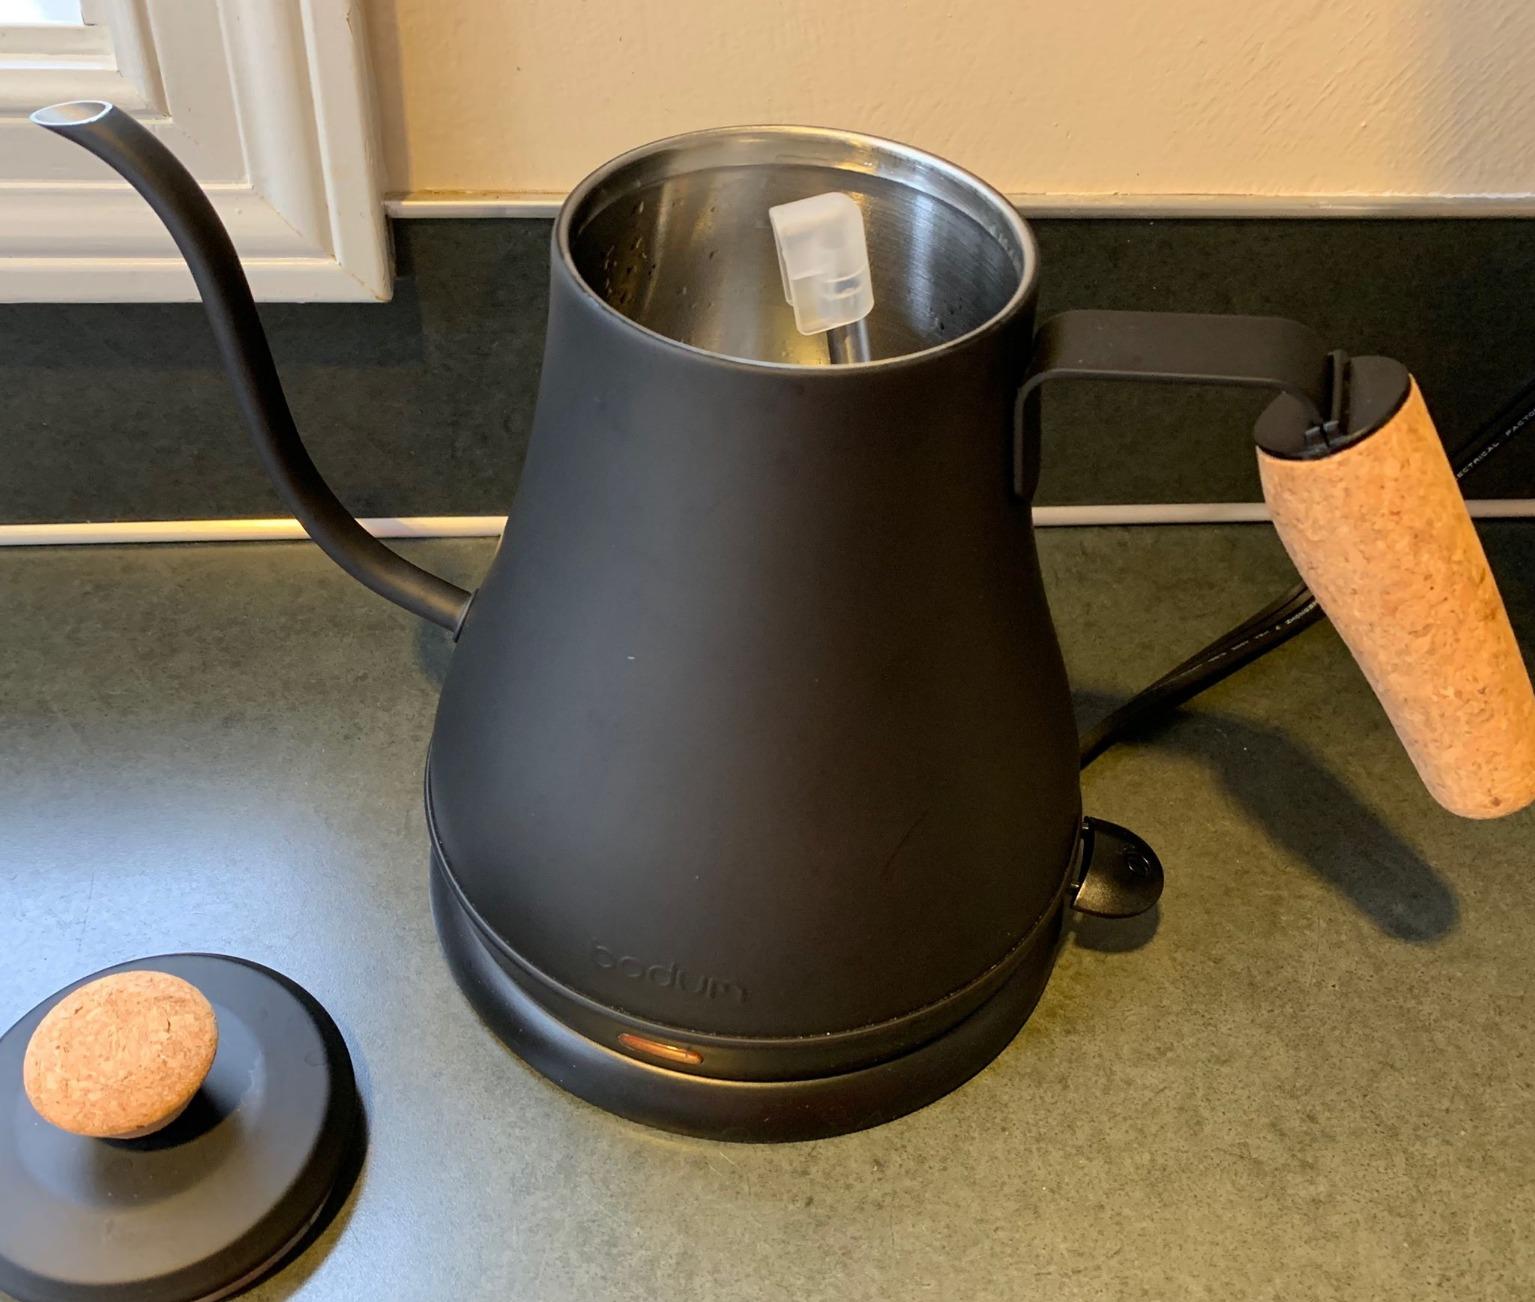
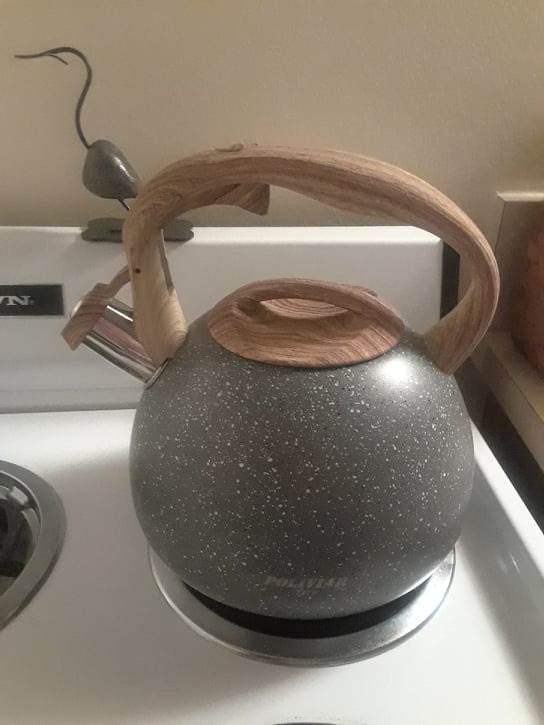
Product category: items_kettle
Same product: no